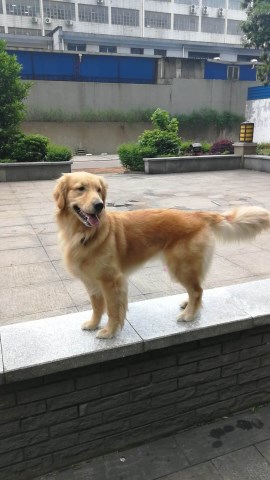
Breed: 5355-n000126-golden_retriever